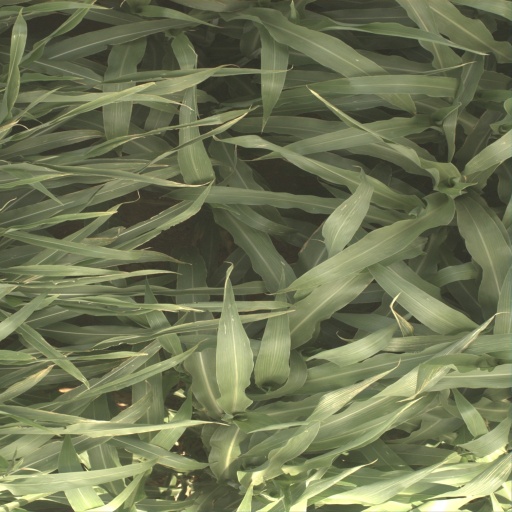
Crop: sorghum